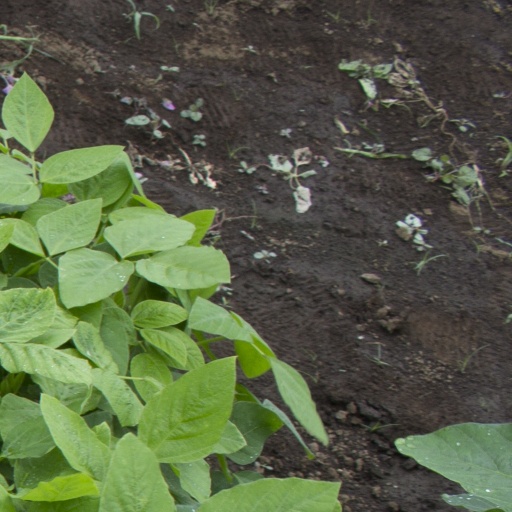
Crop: soybean